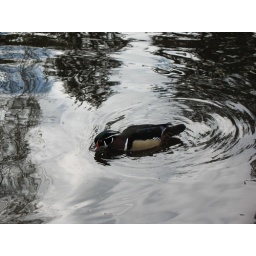
A wood duck swimming in Lost Lagoon, a small lake in Stanley Park, Vancouver, B.C. March 2007.